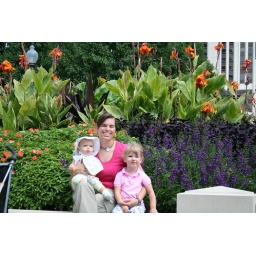
The girls taking a break in front of just a few of the lovely flowers in Millenium Park.